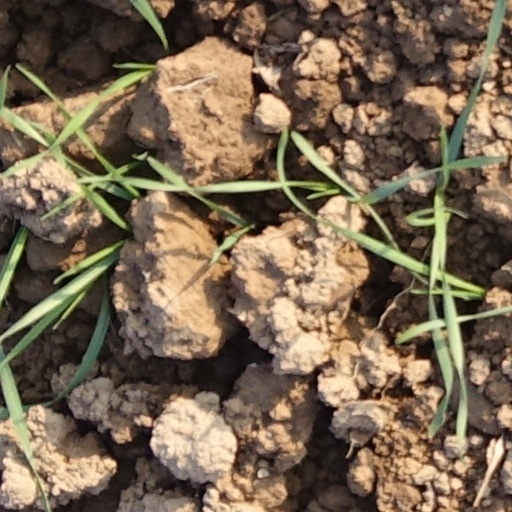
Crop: wheat